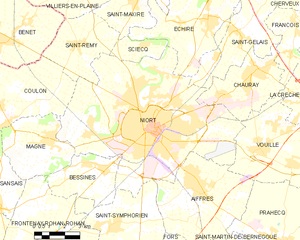
Niort
Kort over kommunen
Kort over kommunen
Niort er en mindre fransk provinsby. Den er hovedsæde i departementet Deux-Sèvres.